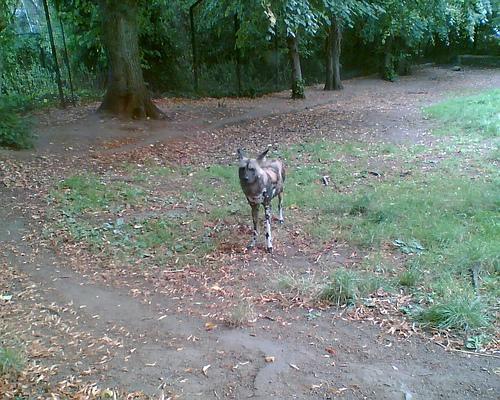
African_hunting_dog